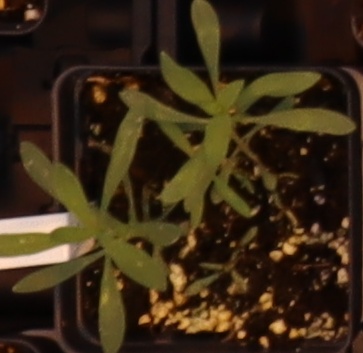
Label: Kochia